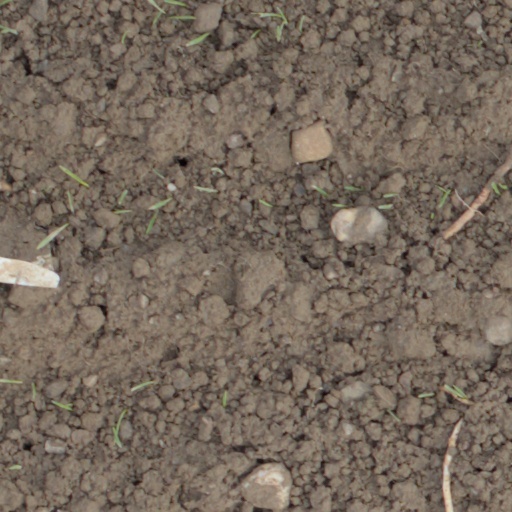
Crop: wheat